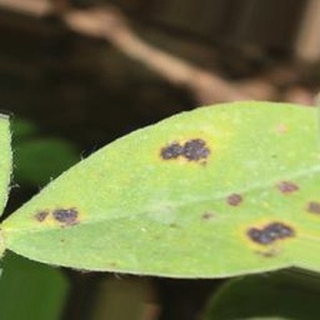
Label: groundnut_late_leaf_spot